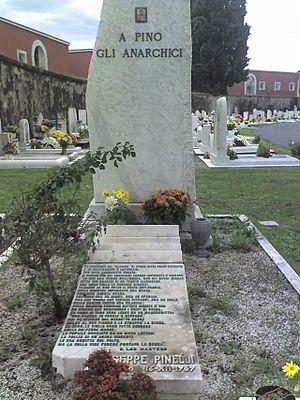
Giuseppe Pinelli est un cheminot et militant anarchiste italien, membre du cercle anarchiste Pont Ghisolfa et pendant la Résistance, compte tenu de son jeune âge, estafette dans les brigades Bruzzi Malatesta.